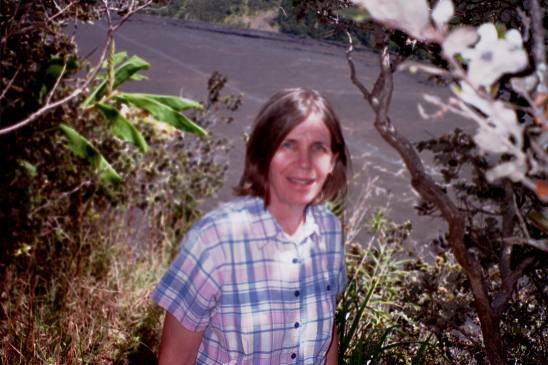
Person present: Yes